Battle of Brescia (312)

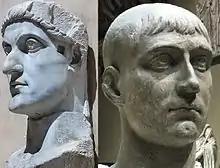
Head of the Colossus of Constantine, left. On the right, bust of Maxentius.

The Roman Empire was divided into two parts since 293, each ruled by an Augustus (major emperor) and a Caesar (minor emperor). This form of government was called tetrarchy. In 306, the Augustus of the West Constantius Chlorus died at Eboracum (present-day York, England), and his soldiers —cantoned in this region of Britain— then proclaimed his son Constantine as his successor. However, the Augustus of the East, Galerius, elevated Flavius Severus to the position of Augustus, since according to the prerogatives of the tetrarchic system, in force at the time, and being the western Caesar, he should be the one to succeed the dead Augustus. After some negotiations, Galerius relegated Constantine to the position of Caesar, which he eventually accepted and allowed Flavius Severus to assume the position of Augustus of the western half of the empire.